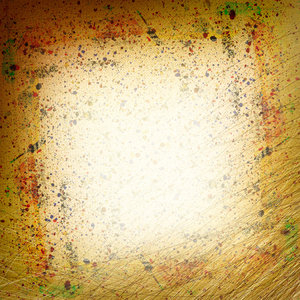
Texture: sprinkled